Matteo Ricci (footballer, born May 1994)

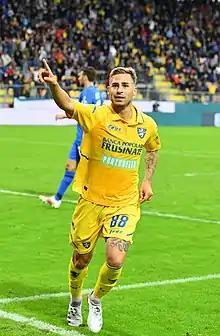
Ricci with Frosinone in 2021

Matteo Ricci (born 27 May 1994) is an Italian professional footballer who plays as a midfielder for club Sampdoria. He is the twin brother of fellow footballer Federico Ricci.